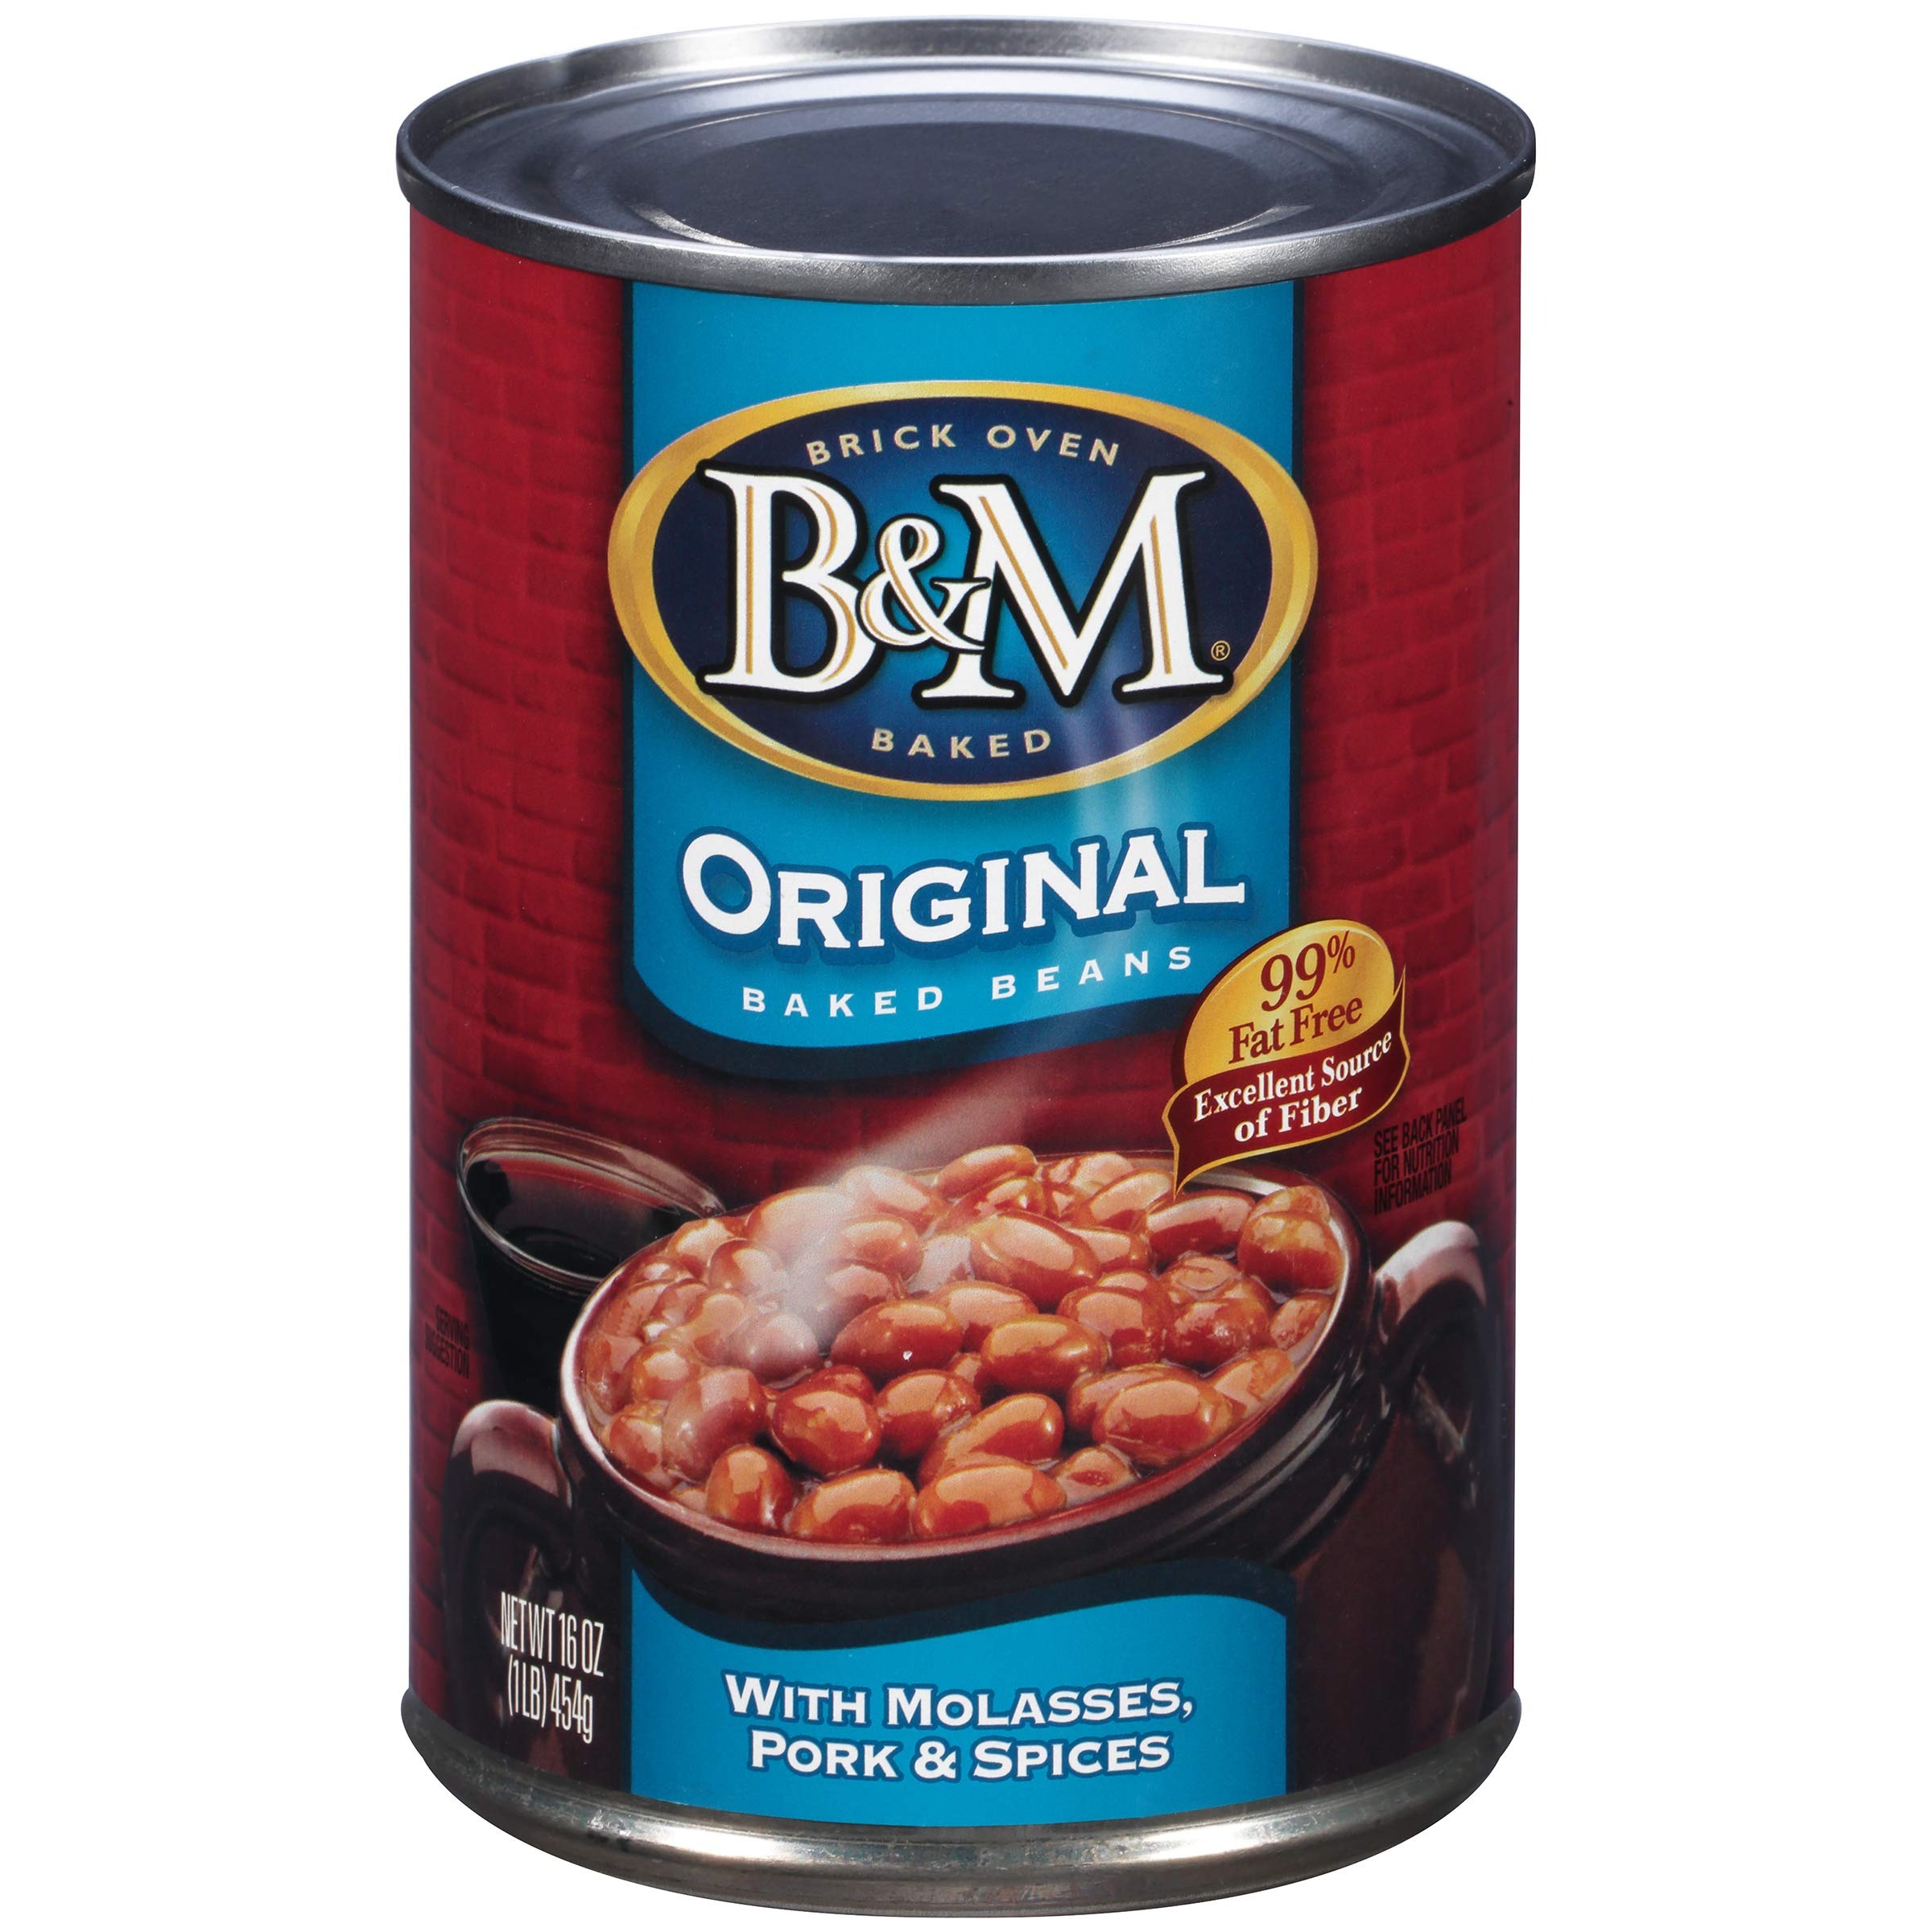
Item Name: B&M Baked Beans, Original Flavor, 55 Ounce (Pack of 6)
Bullet Point 1: 99% fat free
Bullet Point 2: Great source of fiber and protein
Bullet Point 3: Your favorite baked means with the best, traditional flavor
Bullet Point 4: Each pot is had stirred in thick, rich sauce for that great homemade taste
Bullet Point 5: Slow baked beans made in old fashioned brick ovens, the traditional New England way
Value: 330.0
Unit: Fl Oz

Price: 9.48